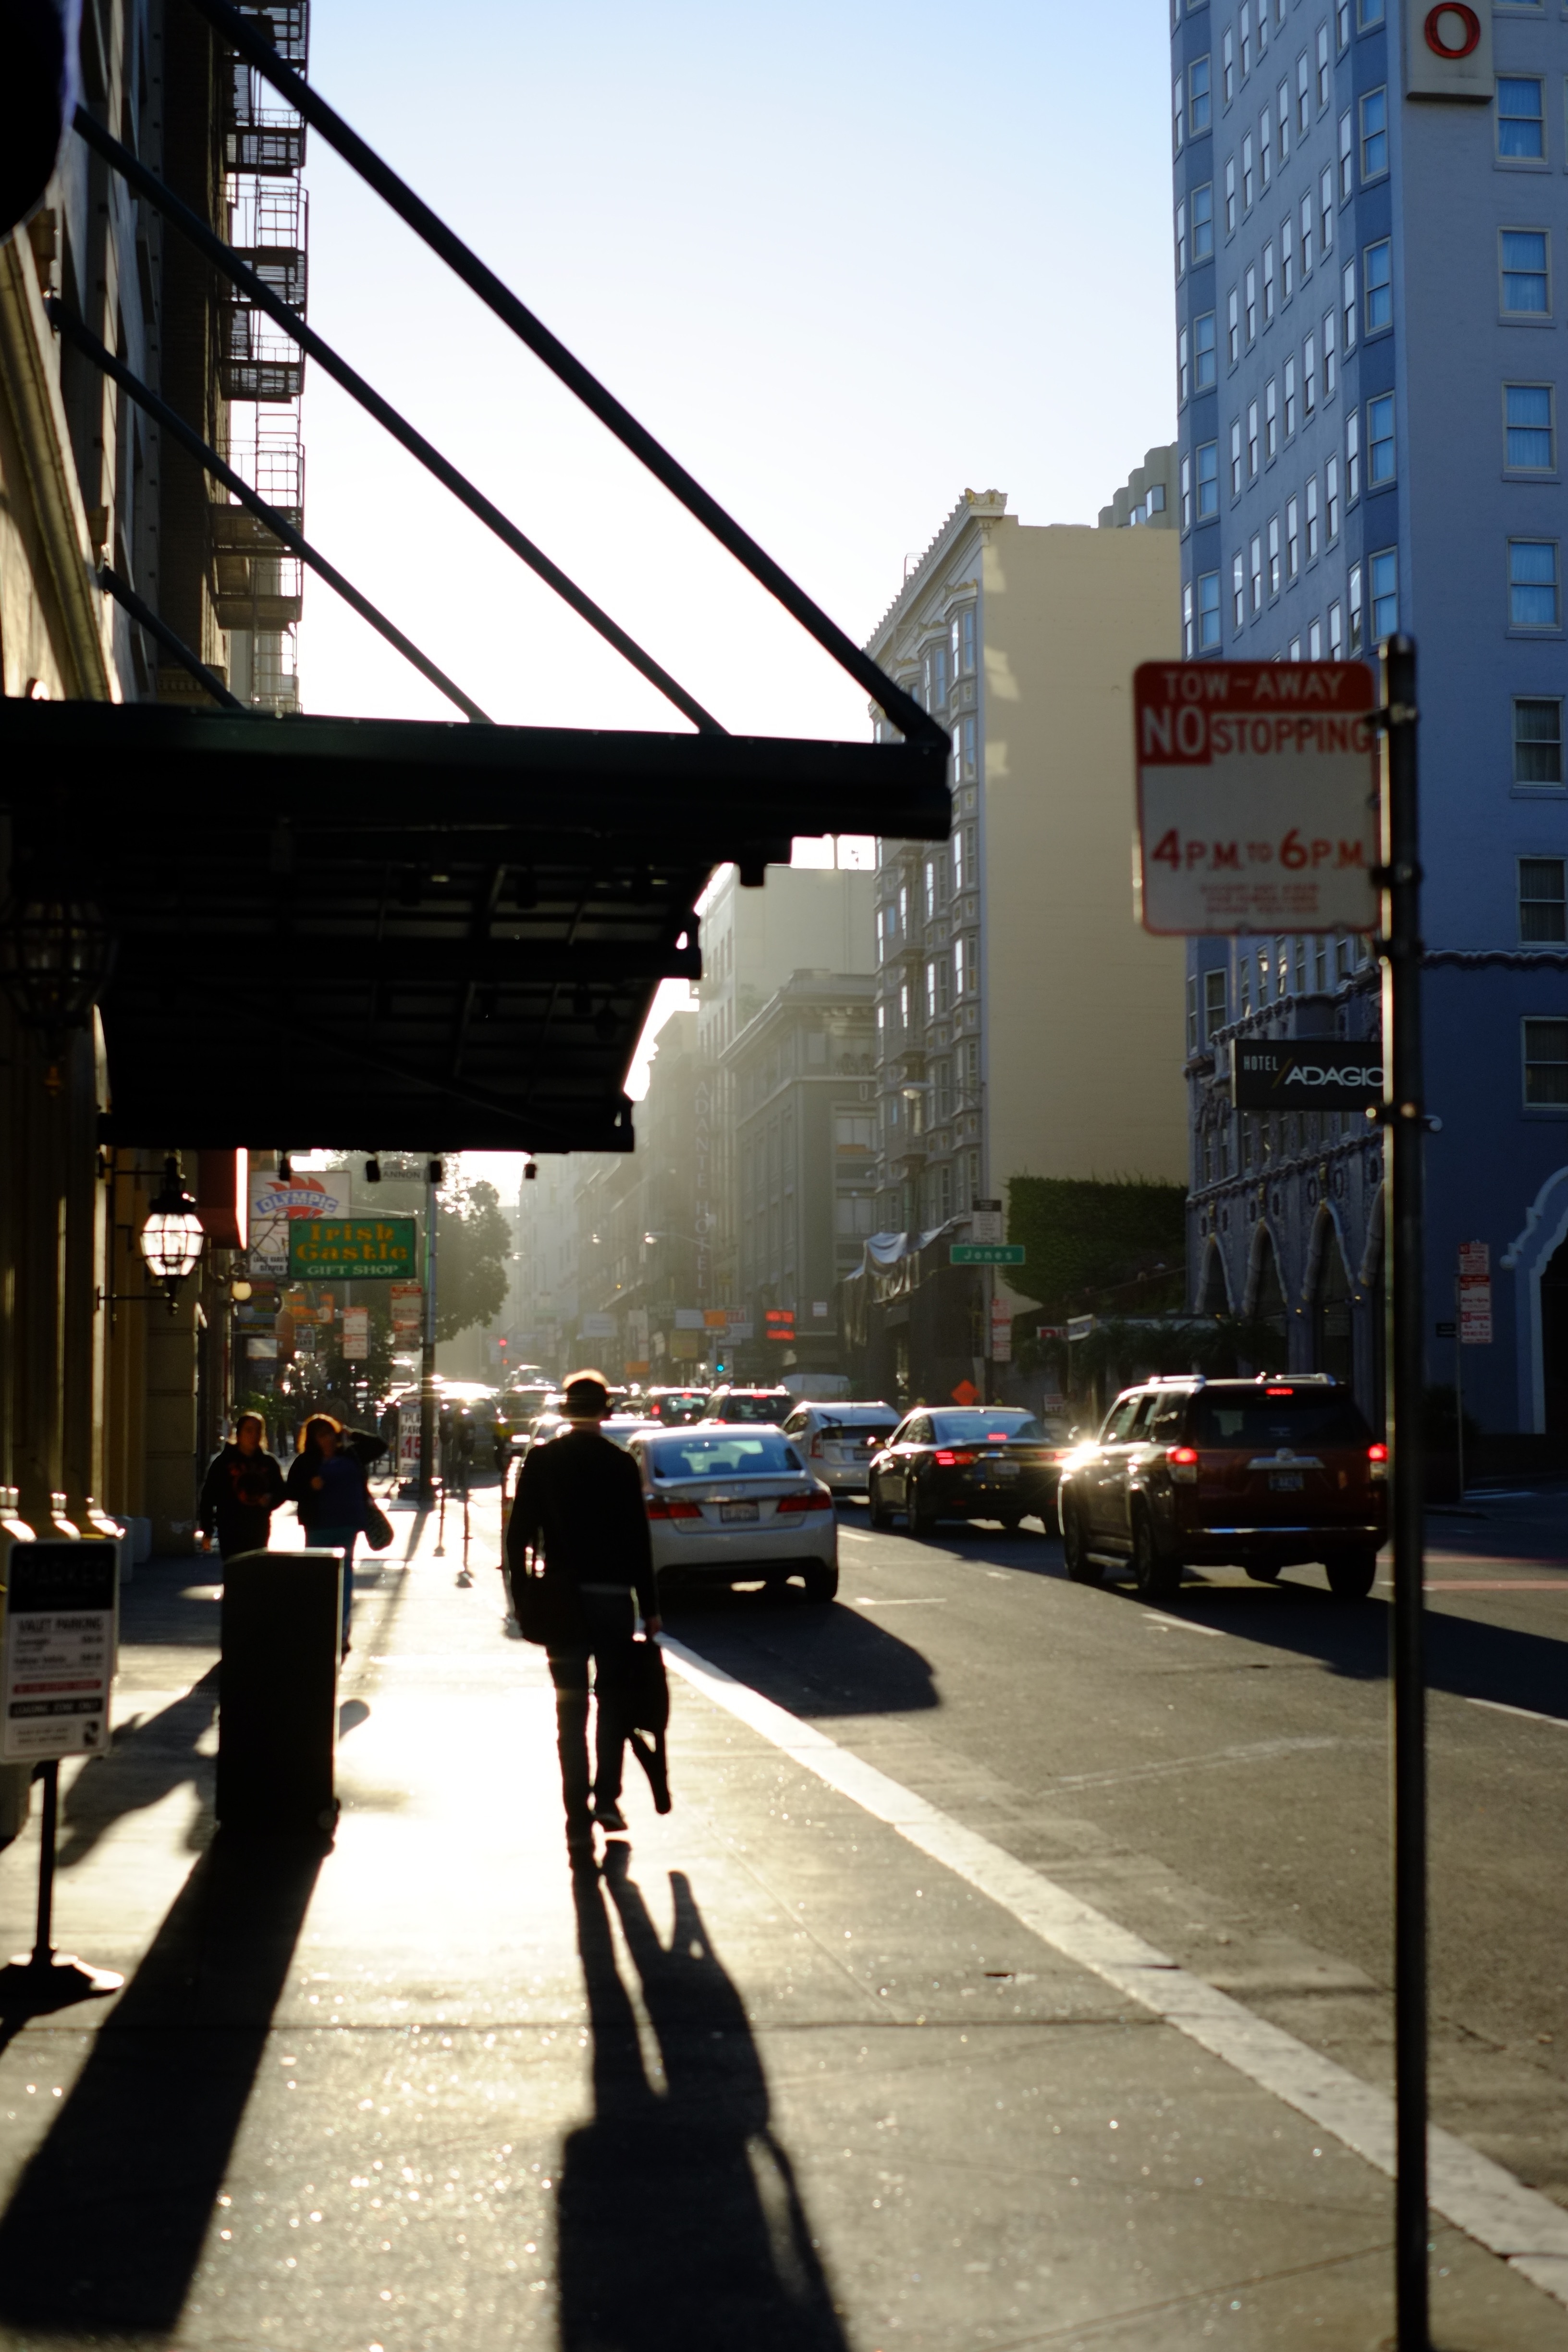
pedestrian, road, street, city, cityscape, downtown, transport, lane, public transport, infrastructure, urban area, human settlement, metropolitan area, nonbuilding structure